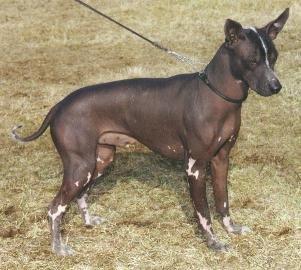
Mexican_hairless